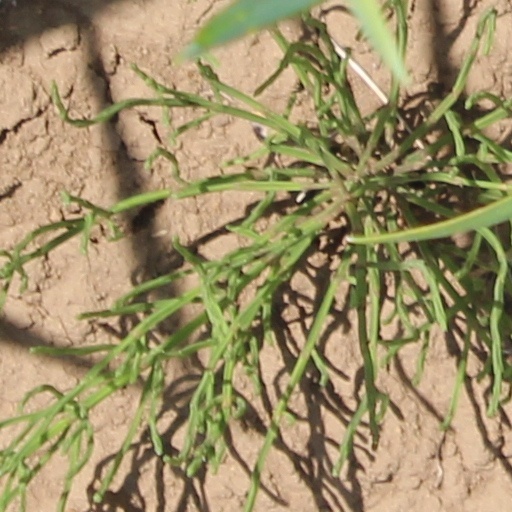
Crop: wheat